Crystal Sceptre

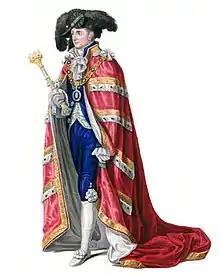
Lord Mayor of London with the Crystal Sceptre, 1821

The Crystal Sceptre (occasionally described as a mace) is part of the regalia of the Lord Mayor of London. It was presented to the City of London by King Henry V in return for having provided the king with 10,000 marks (£6,666) to fund a war in France in 1415, when his army captured Harfleur and then won the Battle of Agincourt.